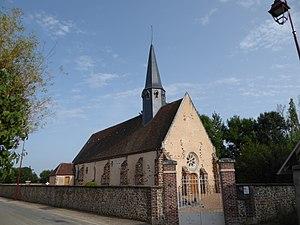
église Saint-Denis, Saint-Denis-des-Puits, Eure-et-Loir (France).
Saint-Denis-des-Puits est une commune française située dans le département d'Eure-et-Loir en région Centre-Val de Loire.